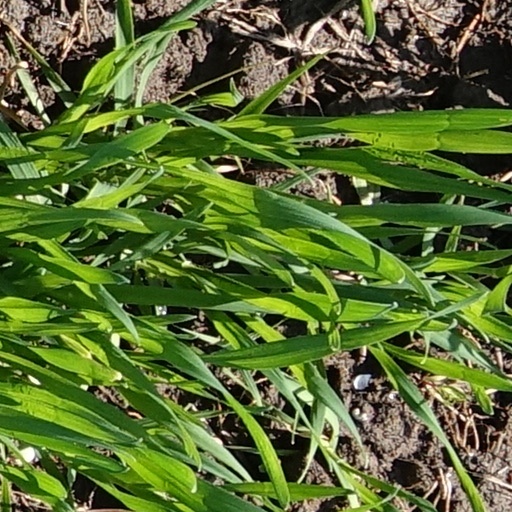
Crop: wheat